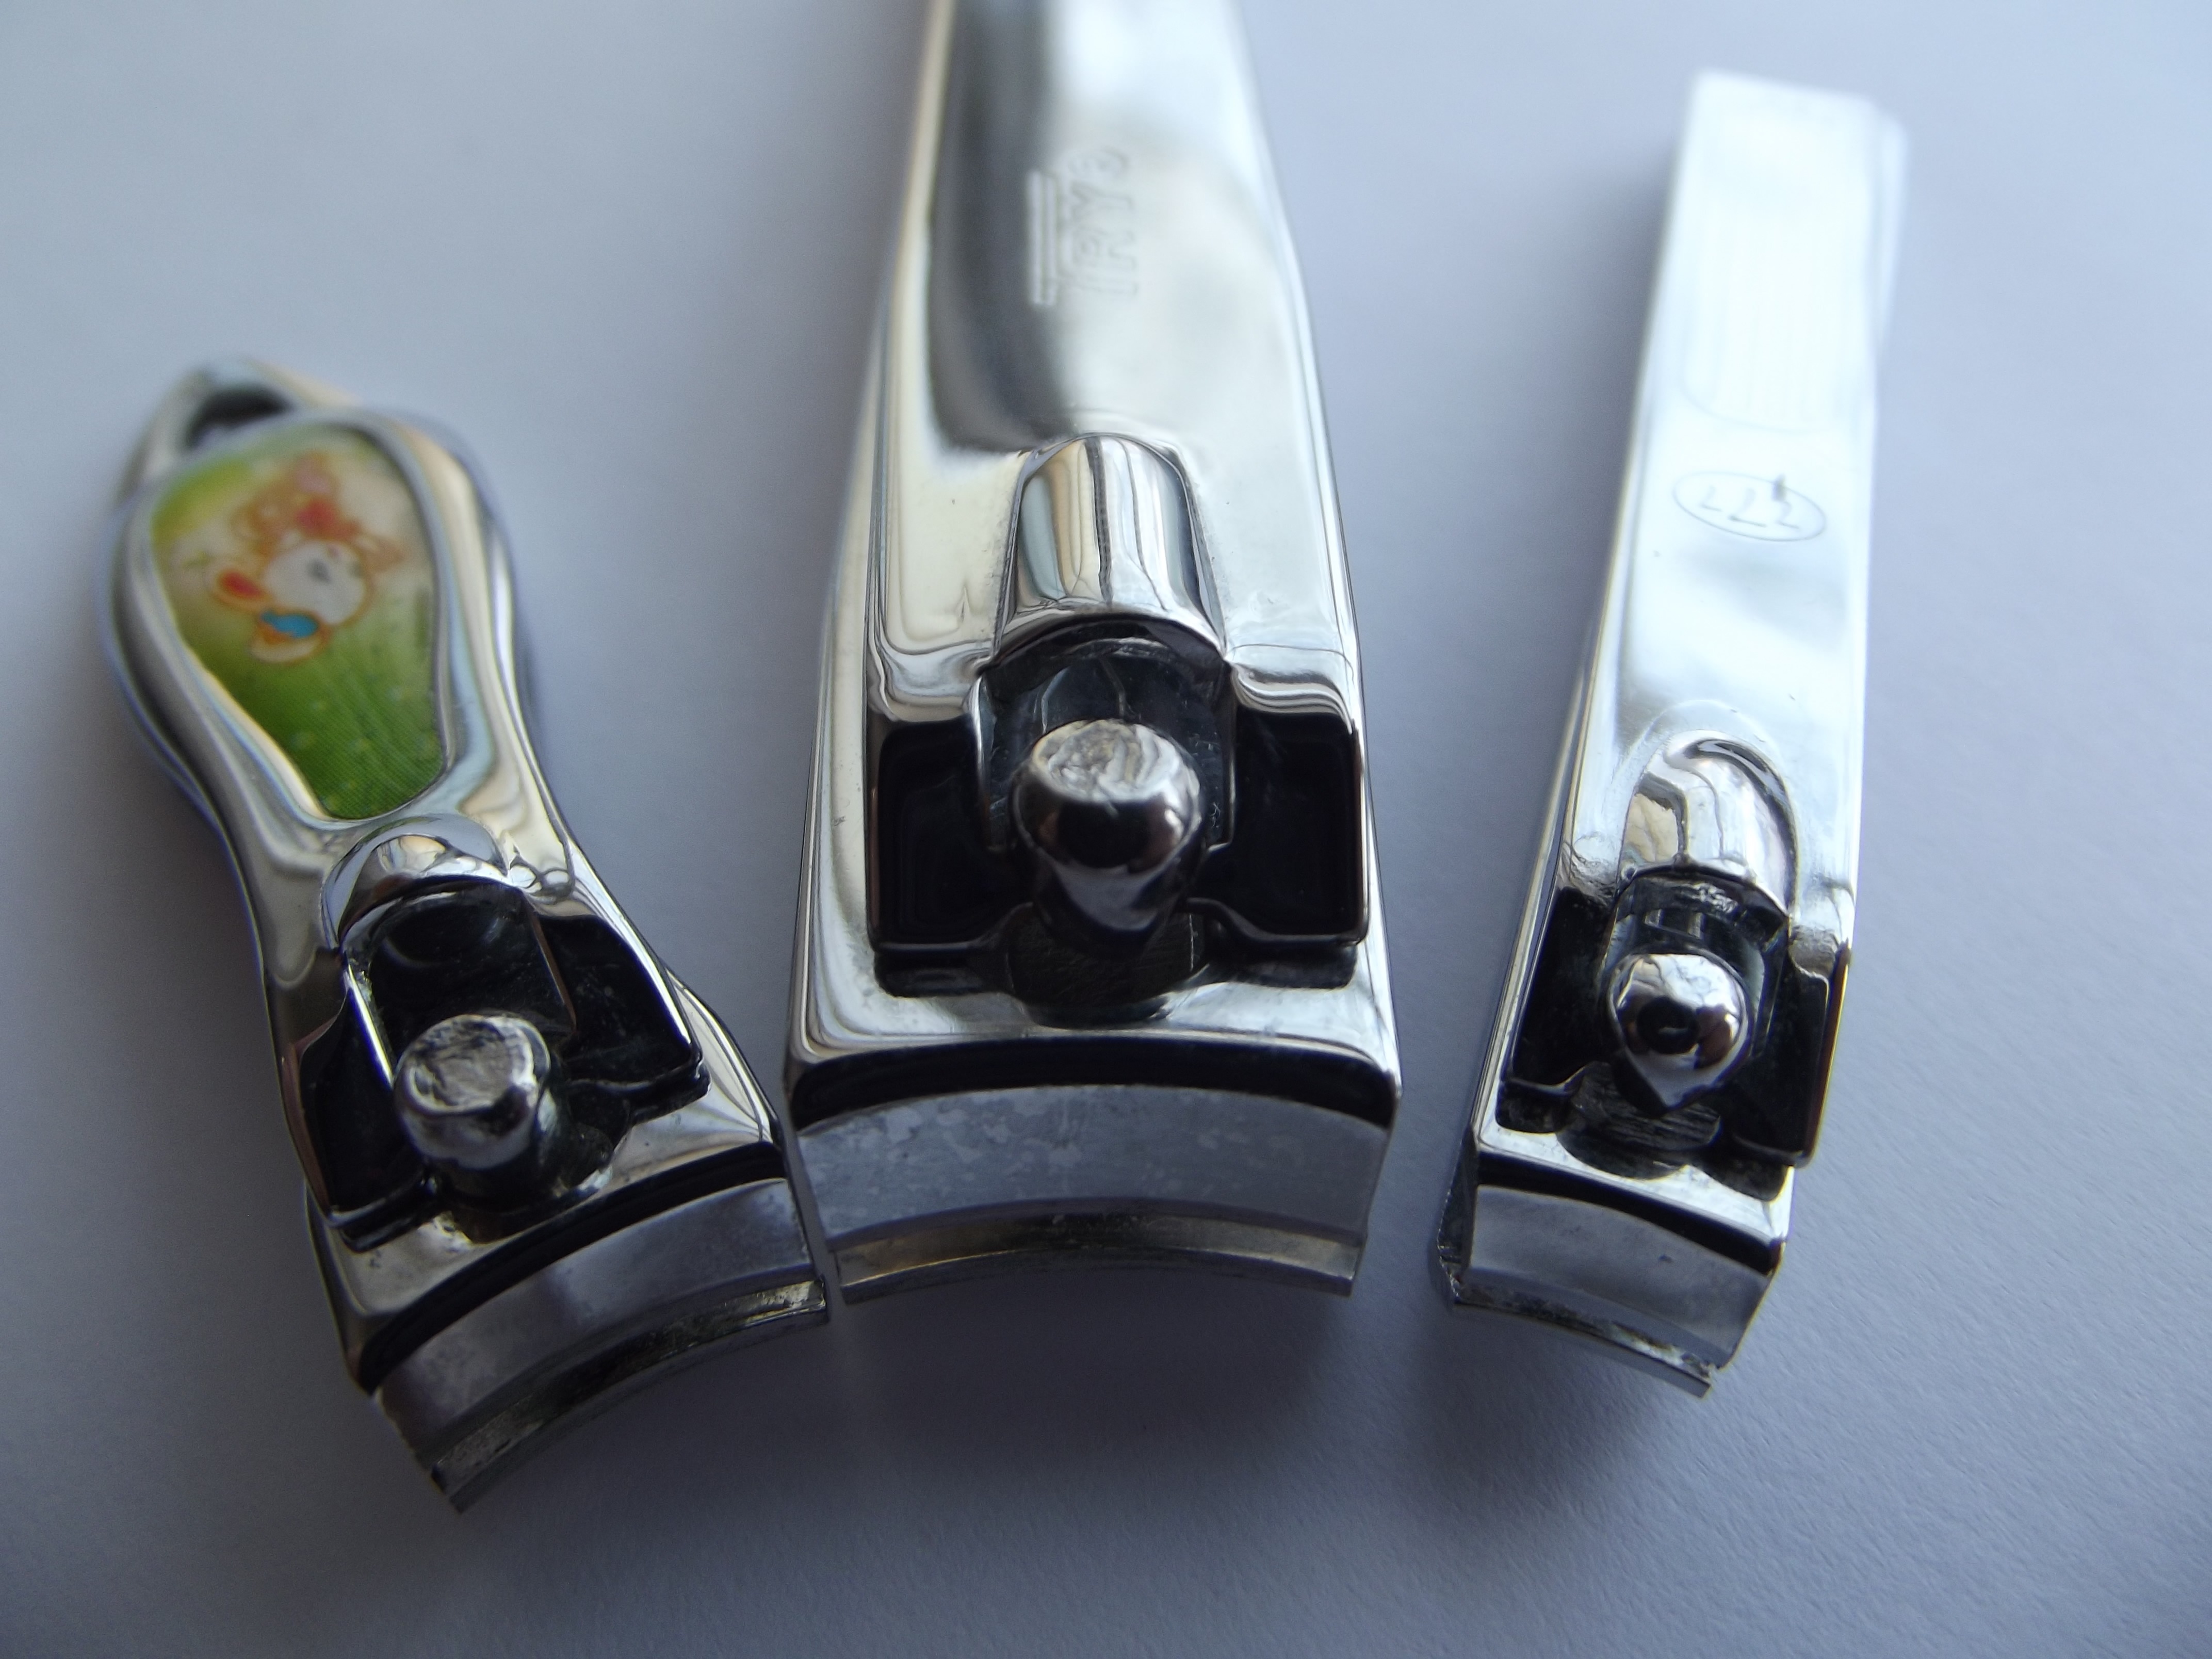
hand, lighting, nail, bathroom, product, silver, court, hygiene, cut nails, nail clippers, nail scissors, care of the body